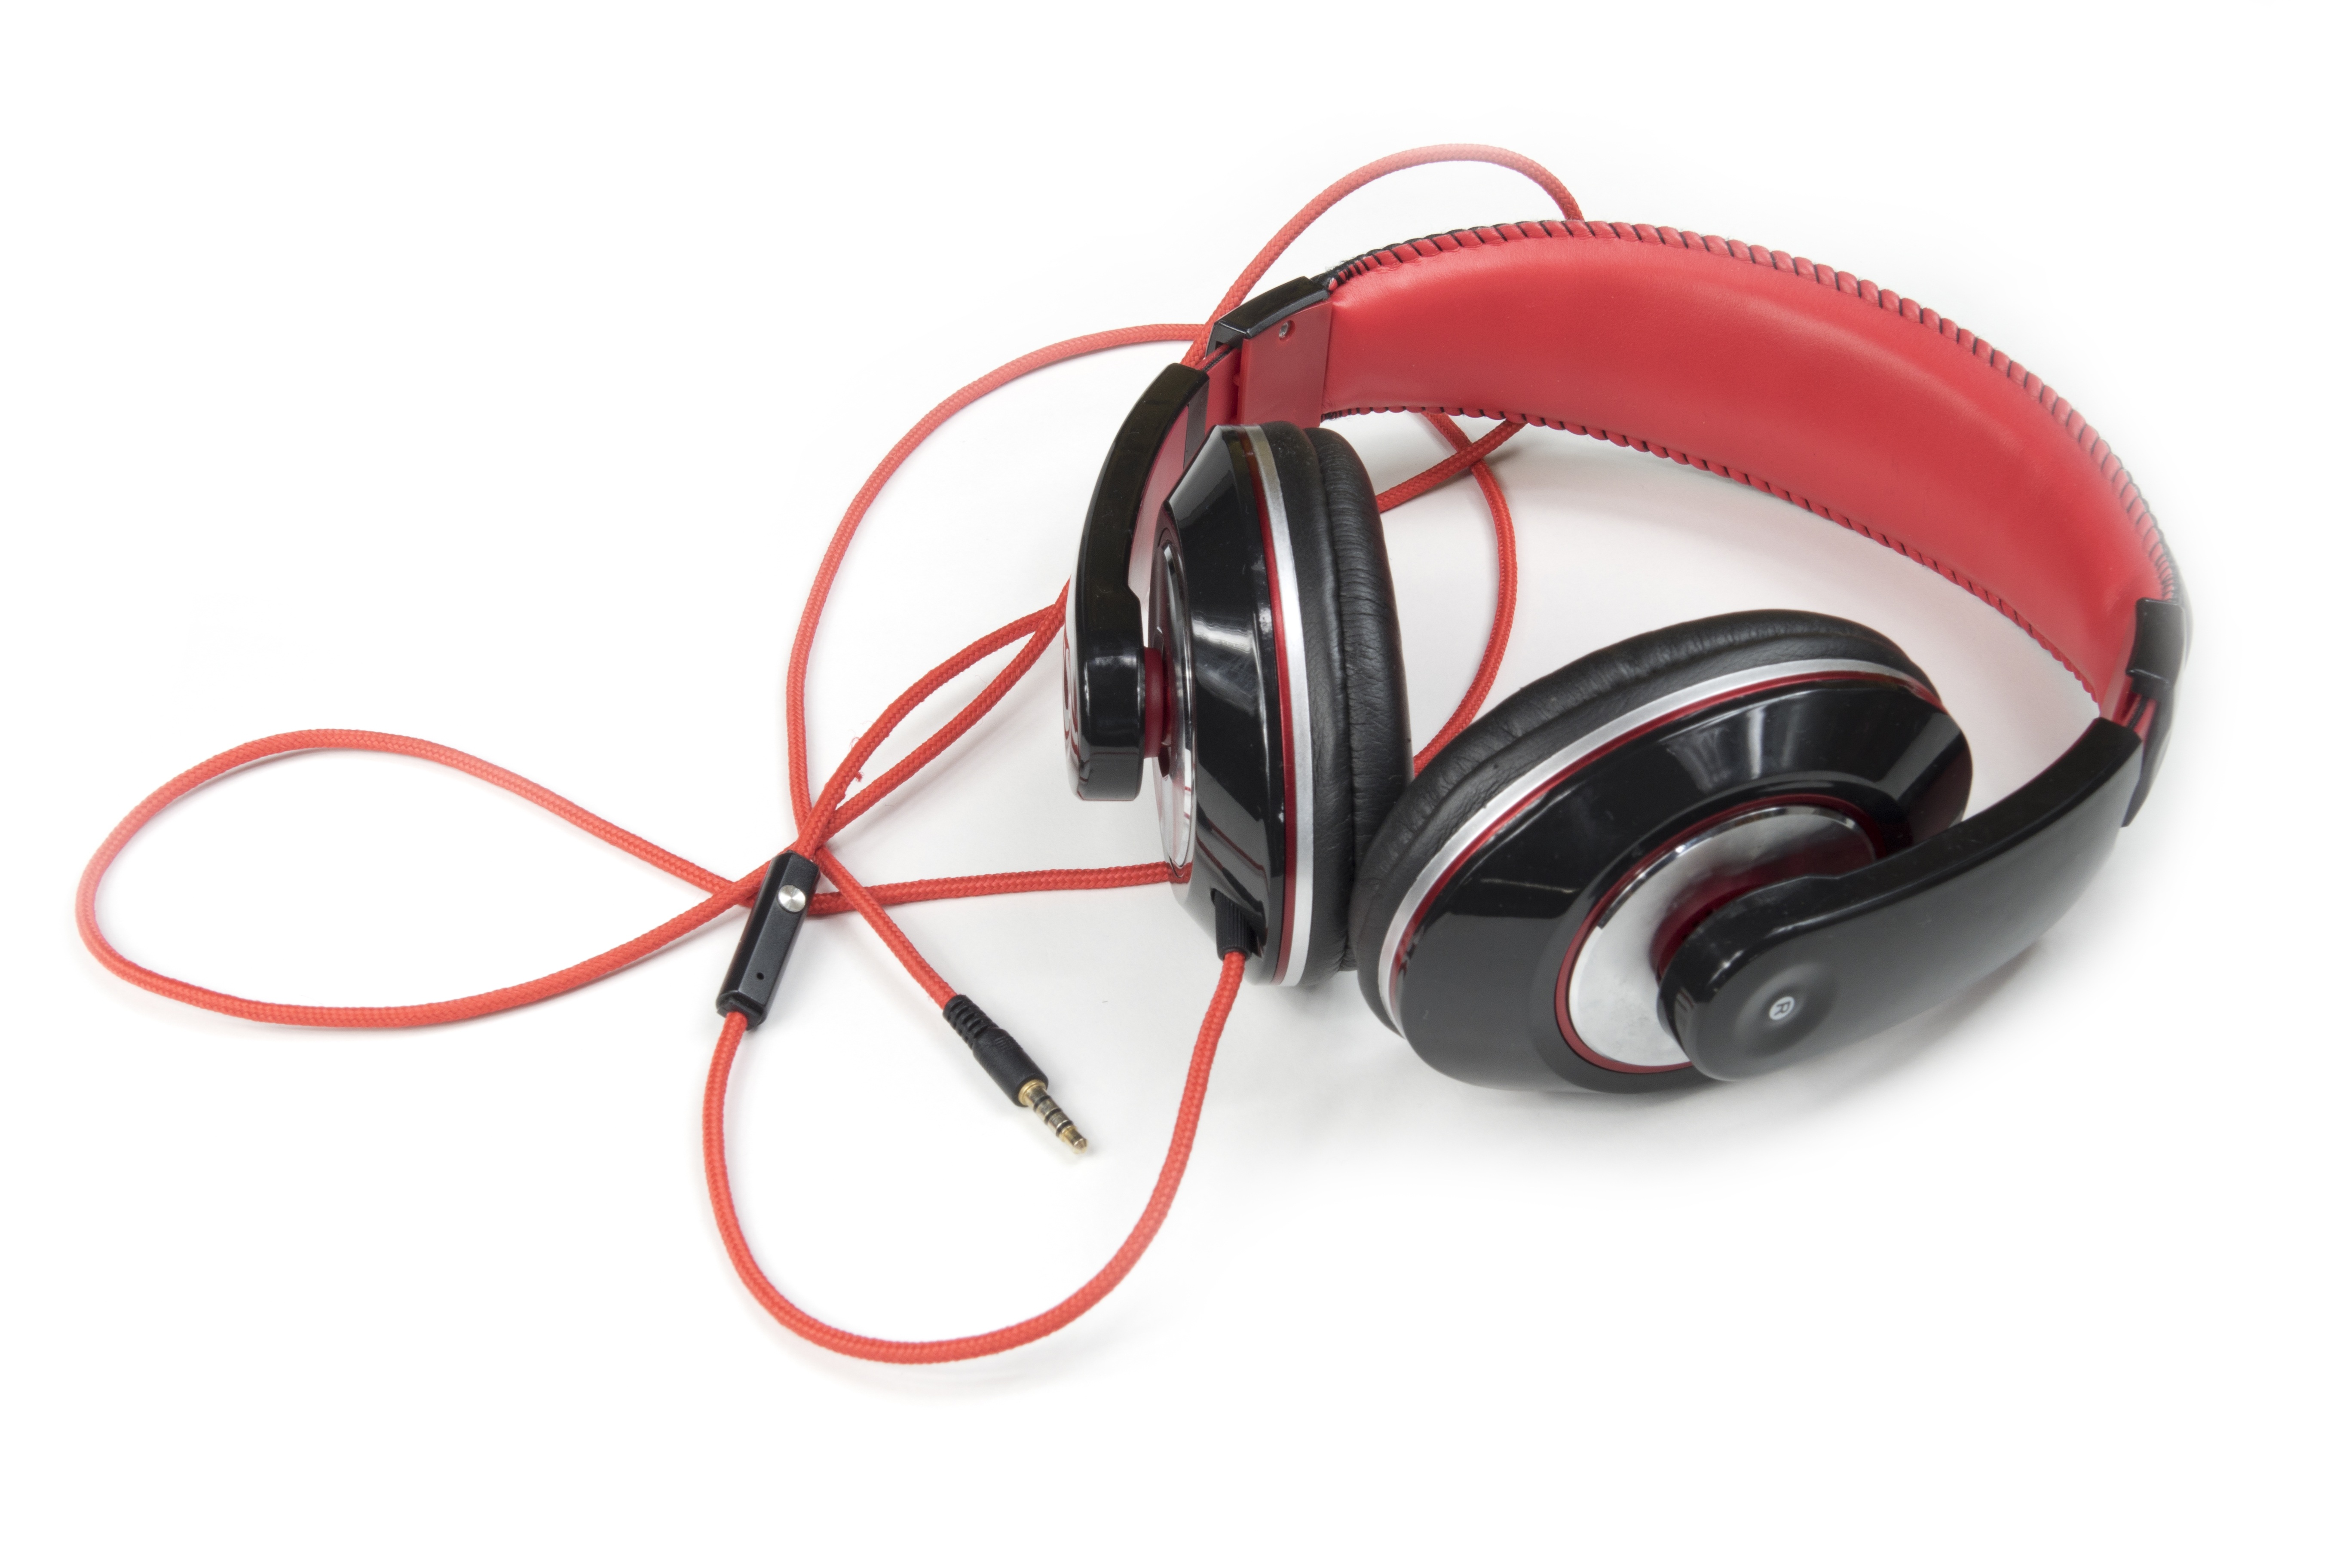
music, technology, dance, relax, studio, gadget, ear, lifestyle, leisure, relaxation, audio, headphones, sound, headset, listen, entertainment, enjoying, listening, listening to music, mp3, hear, audio equipment, electronic device